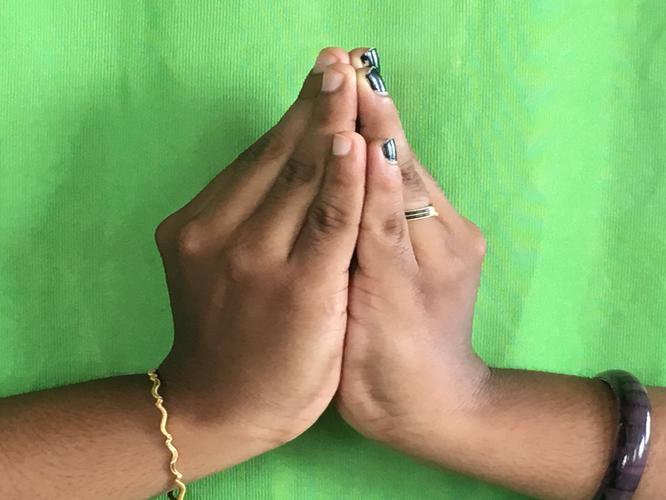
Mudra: Kapotham
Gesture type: double_hand